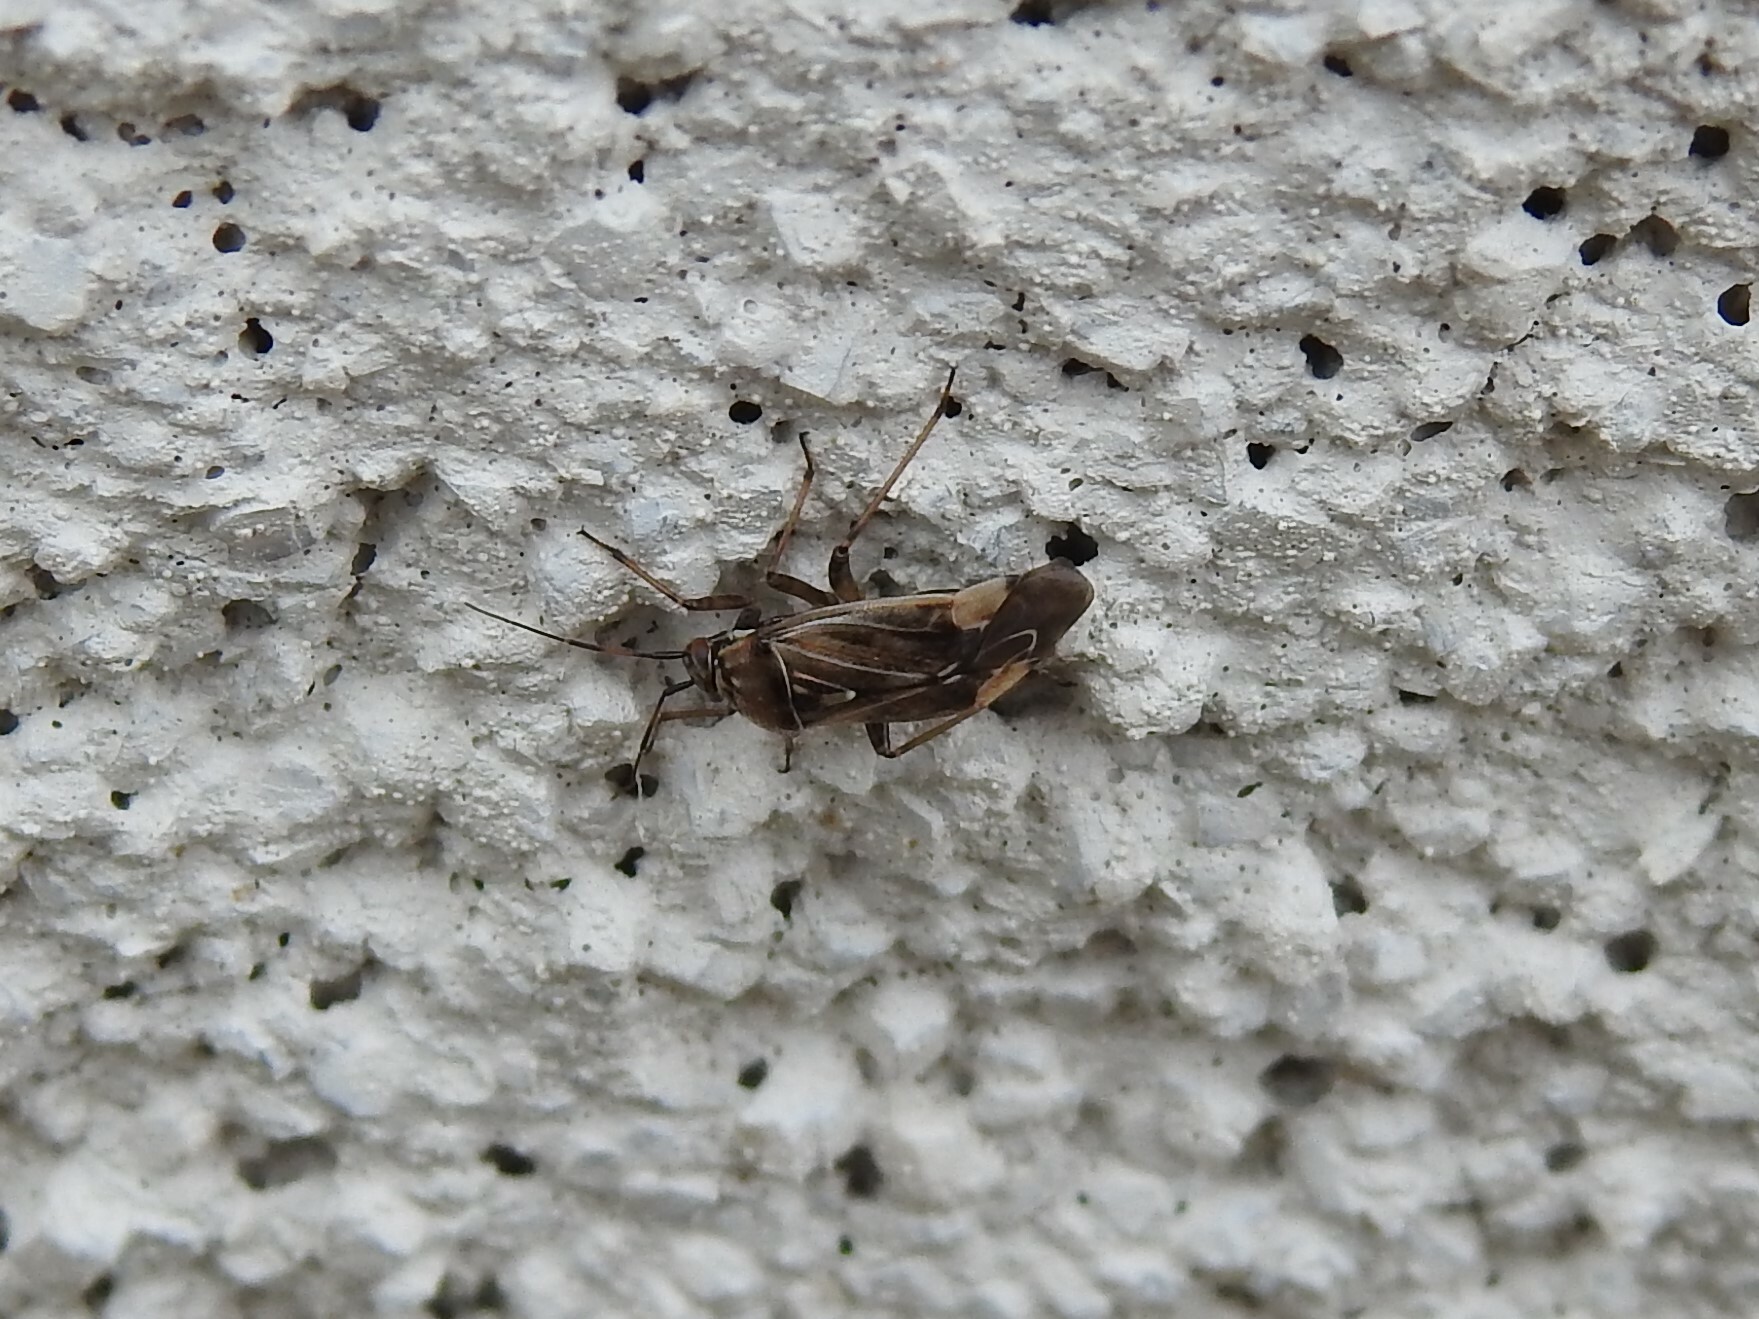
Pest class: lygus_bug